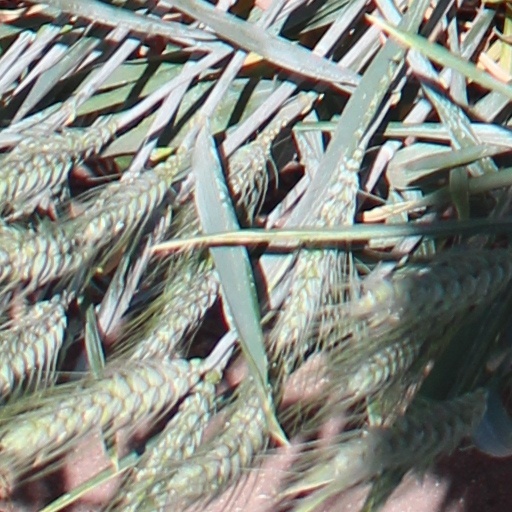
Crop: wheat